Mound 34

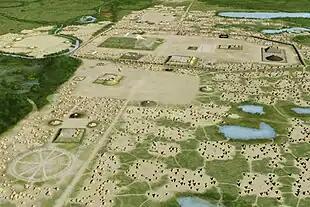
The Ramey Plaza lies to the east of Monk's Mound, at the top edge of the illustration.

From the Emergent Mississippian period (beginning approximately 800 CE) to the Stirling Phase (1000 to 1200 CE) the location was a village site with multiple houses, pit features, extensive midden deposits, a copper worskop, and a large structure (possibly as large as by ) with a centrally located hearth. Early in the Moorehead Phase (1200 - 1275 CE) the entire area east of Cahokia saw an intensive construction episode. The village area and all of its structures was razed and the "Ramey Plaza" and its associated mounds was built over it. This plaza and its twenty associated mounds are the second largest such grouping at the Cahokia site, after the Grand Plaza area which includes Monks Mound and is encircled by the palisade. Mound 34 lies at the northern end of a string of mounds that define the western edge of the Ramey plaza. This construction required the leveling of the area and the removal of much of the village midden that had accumulated over the previous two centuries of occupation, up to in some areas. This removed midden material, along with nearby earth from borrow pits, was used to build the mounds. Mound 34 was constructed as a low rectilinear platform mound oriented along a north–south axis maintained by the majority of the Cahokia site, and with a terrace or apron along its west, north, and east sides. The mound had a building constructed on its summit, inside of which was a large circular hearth. The mound displayed signs of at least one further building episode during the Sand Prairie Phase (1275 - 1350 CE), when an additional cap of earth was added over the mound.